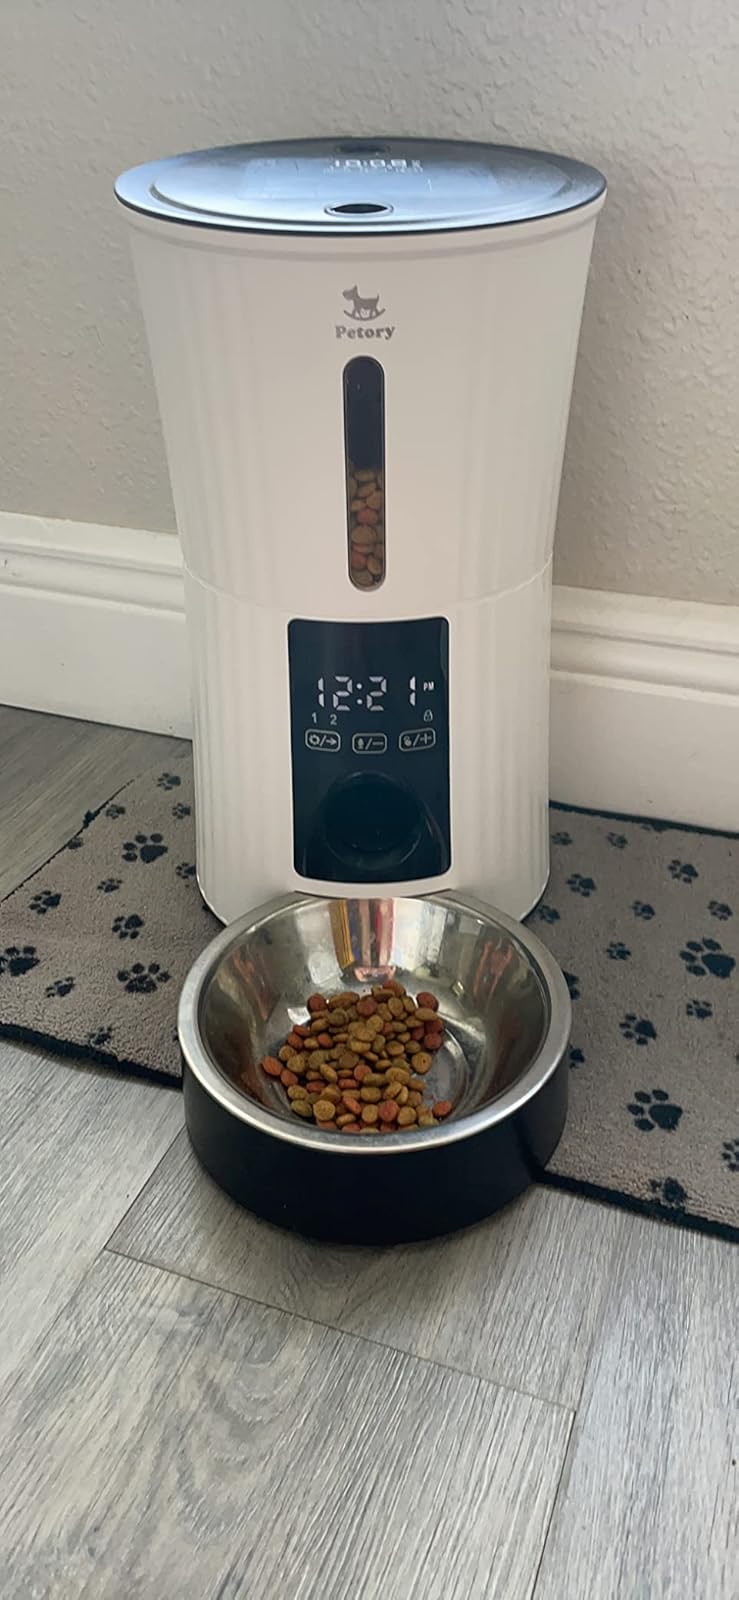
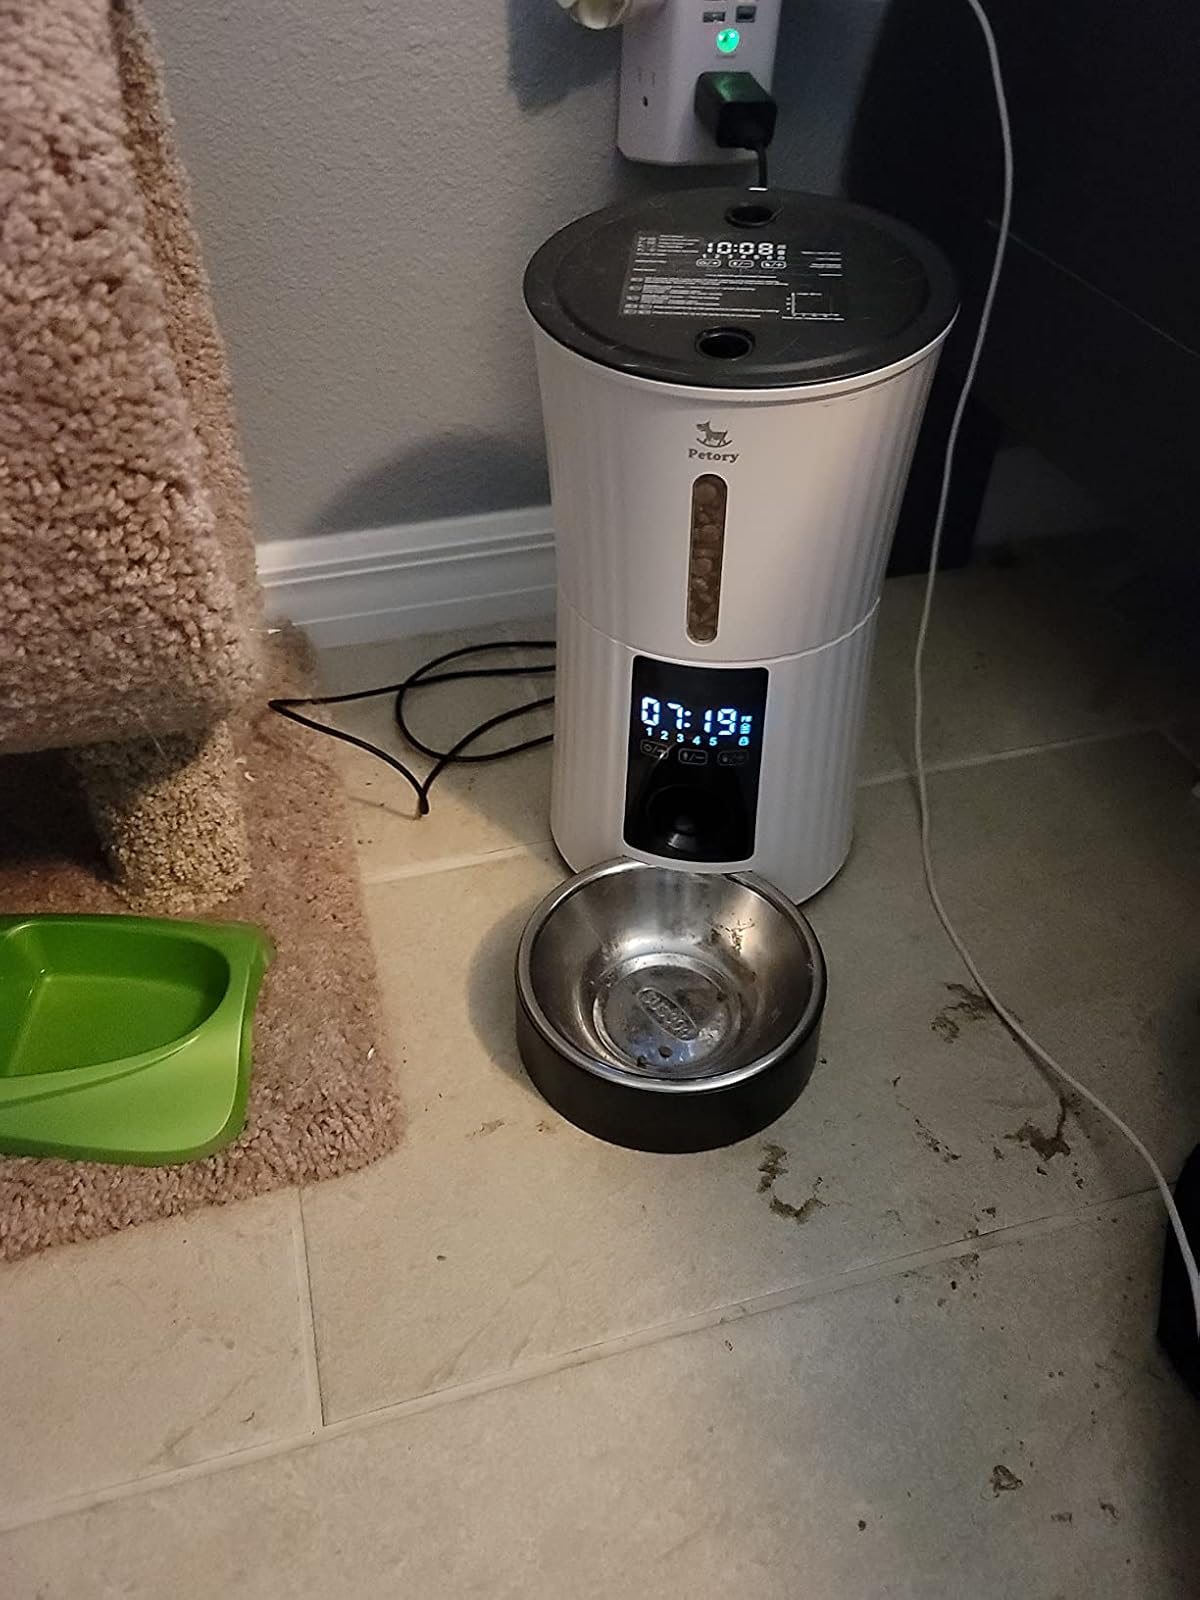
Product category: items_feeder
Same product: yes